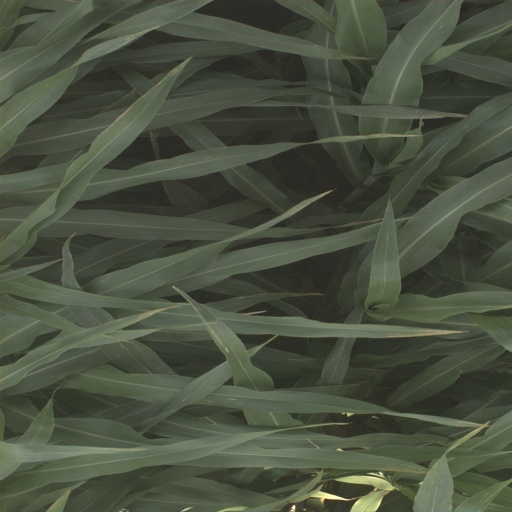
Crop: sorghum